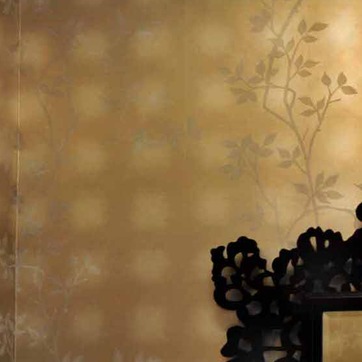
Material: wallpaper